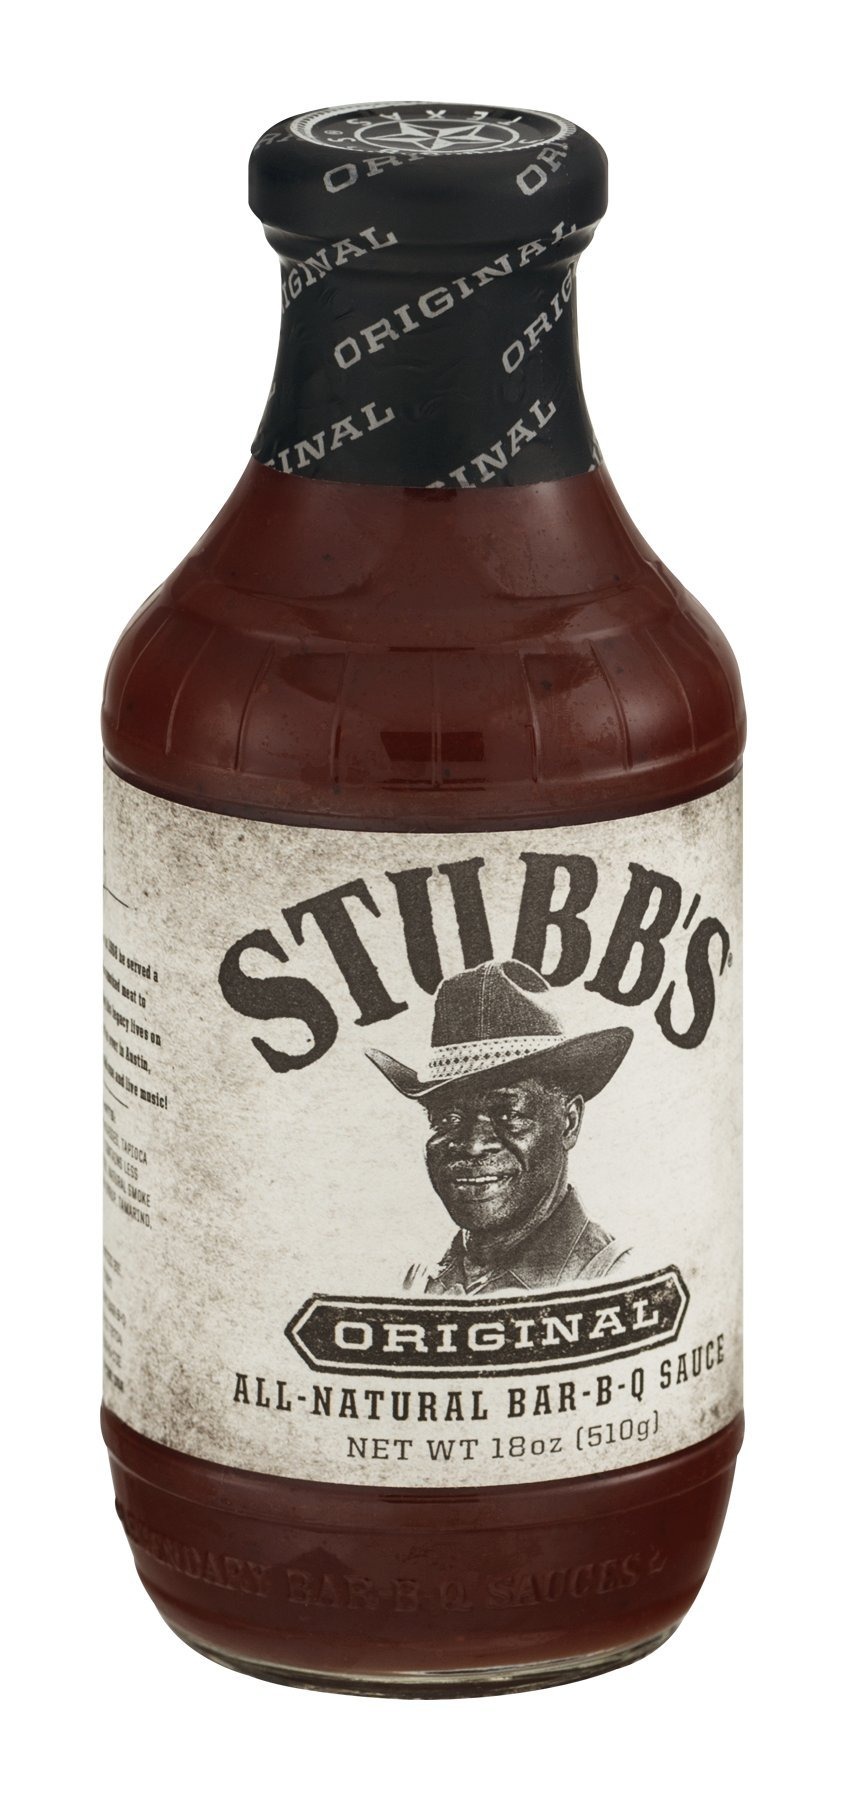
Item Name: Stubb's Spicy BBQ Sauce, 18-Ounce Bottles (Pack of 6)
Bullet Point 1: Gluten Free
Bullet Point 2: Kosher
Value: 108.0
Unit: ounce

Price: 4.79